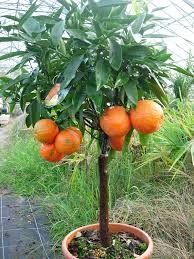
Label: mandarine